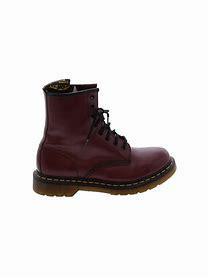
Brand: Dr.
Model: Martens 100